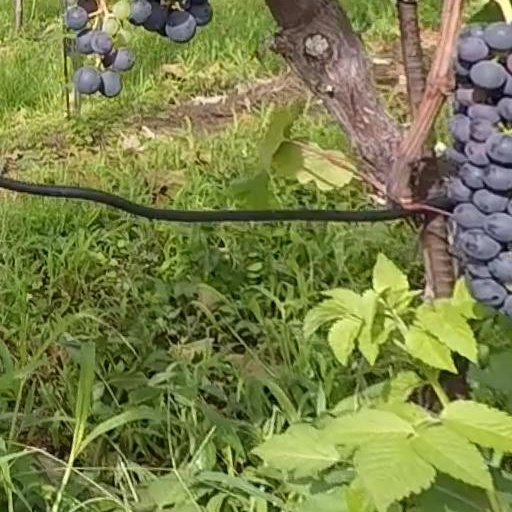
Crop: grape